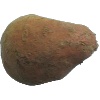
Label: potato_sweet